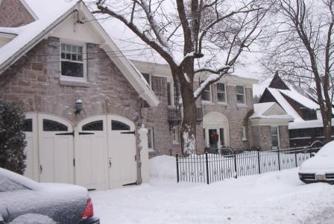
Building: Stowell House (Syracuse, New York)
Country: United States of America
Year built: 1919
Historic house in New York, United States United States historic place Stowell House U.S. National Register of Historic Places Show map of New York Show map of the United States Location 225 Robineau Rd., Syracuse, New York Coordinates 43°1′31.44″N 76°10′16.35″W / 43.0254000°N 76.1712083°W / 43.0254000; -76.1712083 Built 1919 Architect Ward Wellington Ward Architectural style Colonial Revival MPS Architecture of Ward Wellington Ward in Syracuse MPS NRHP reference No. 97000086 Added to NRHP February 14, 1997 Stowell House , also known as Stowell Residence , at 225 Robineau Road in Syracuse, New York , is a home designed by Ward Wellington Ward . It may be the only stone house designed by Ward and also included in the Ward MPS. It was listed on the National Register of Historic Places in 1997. References